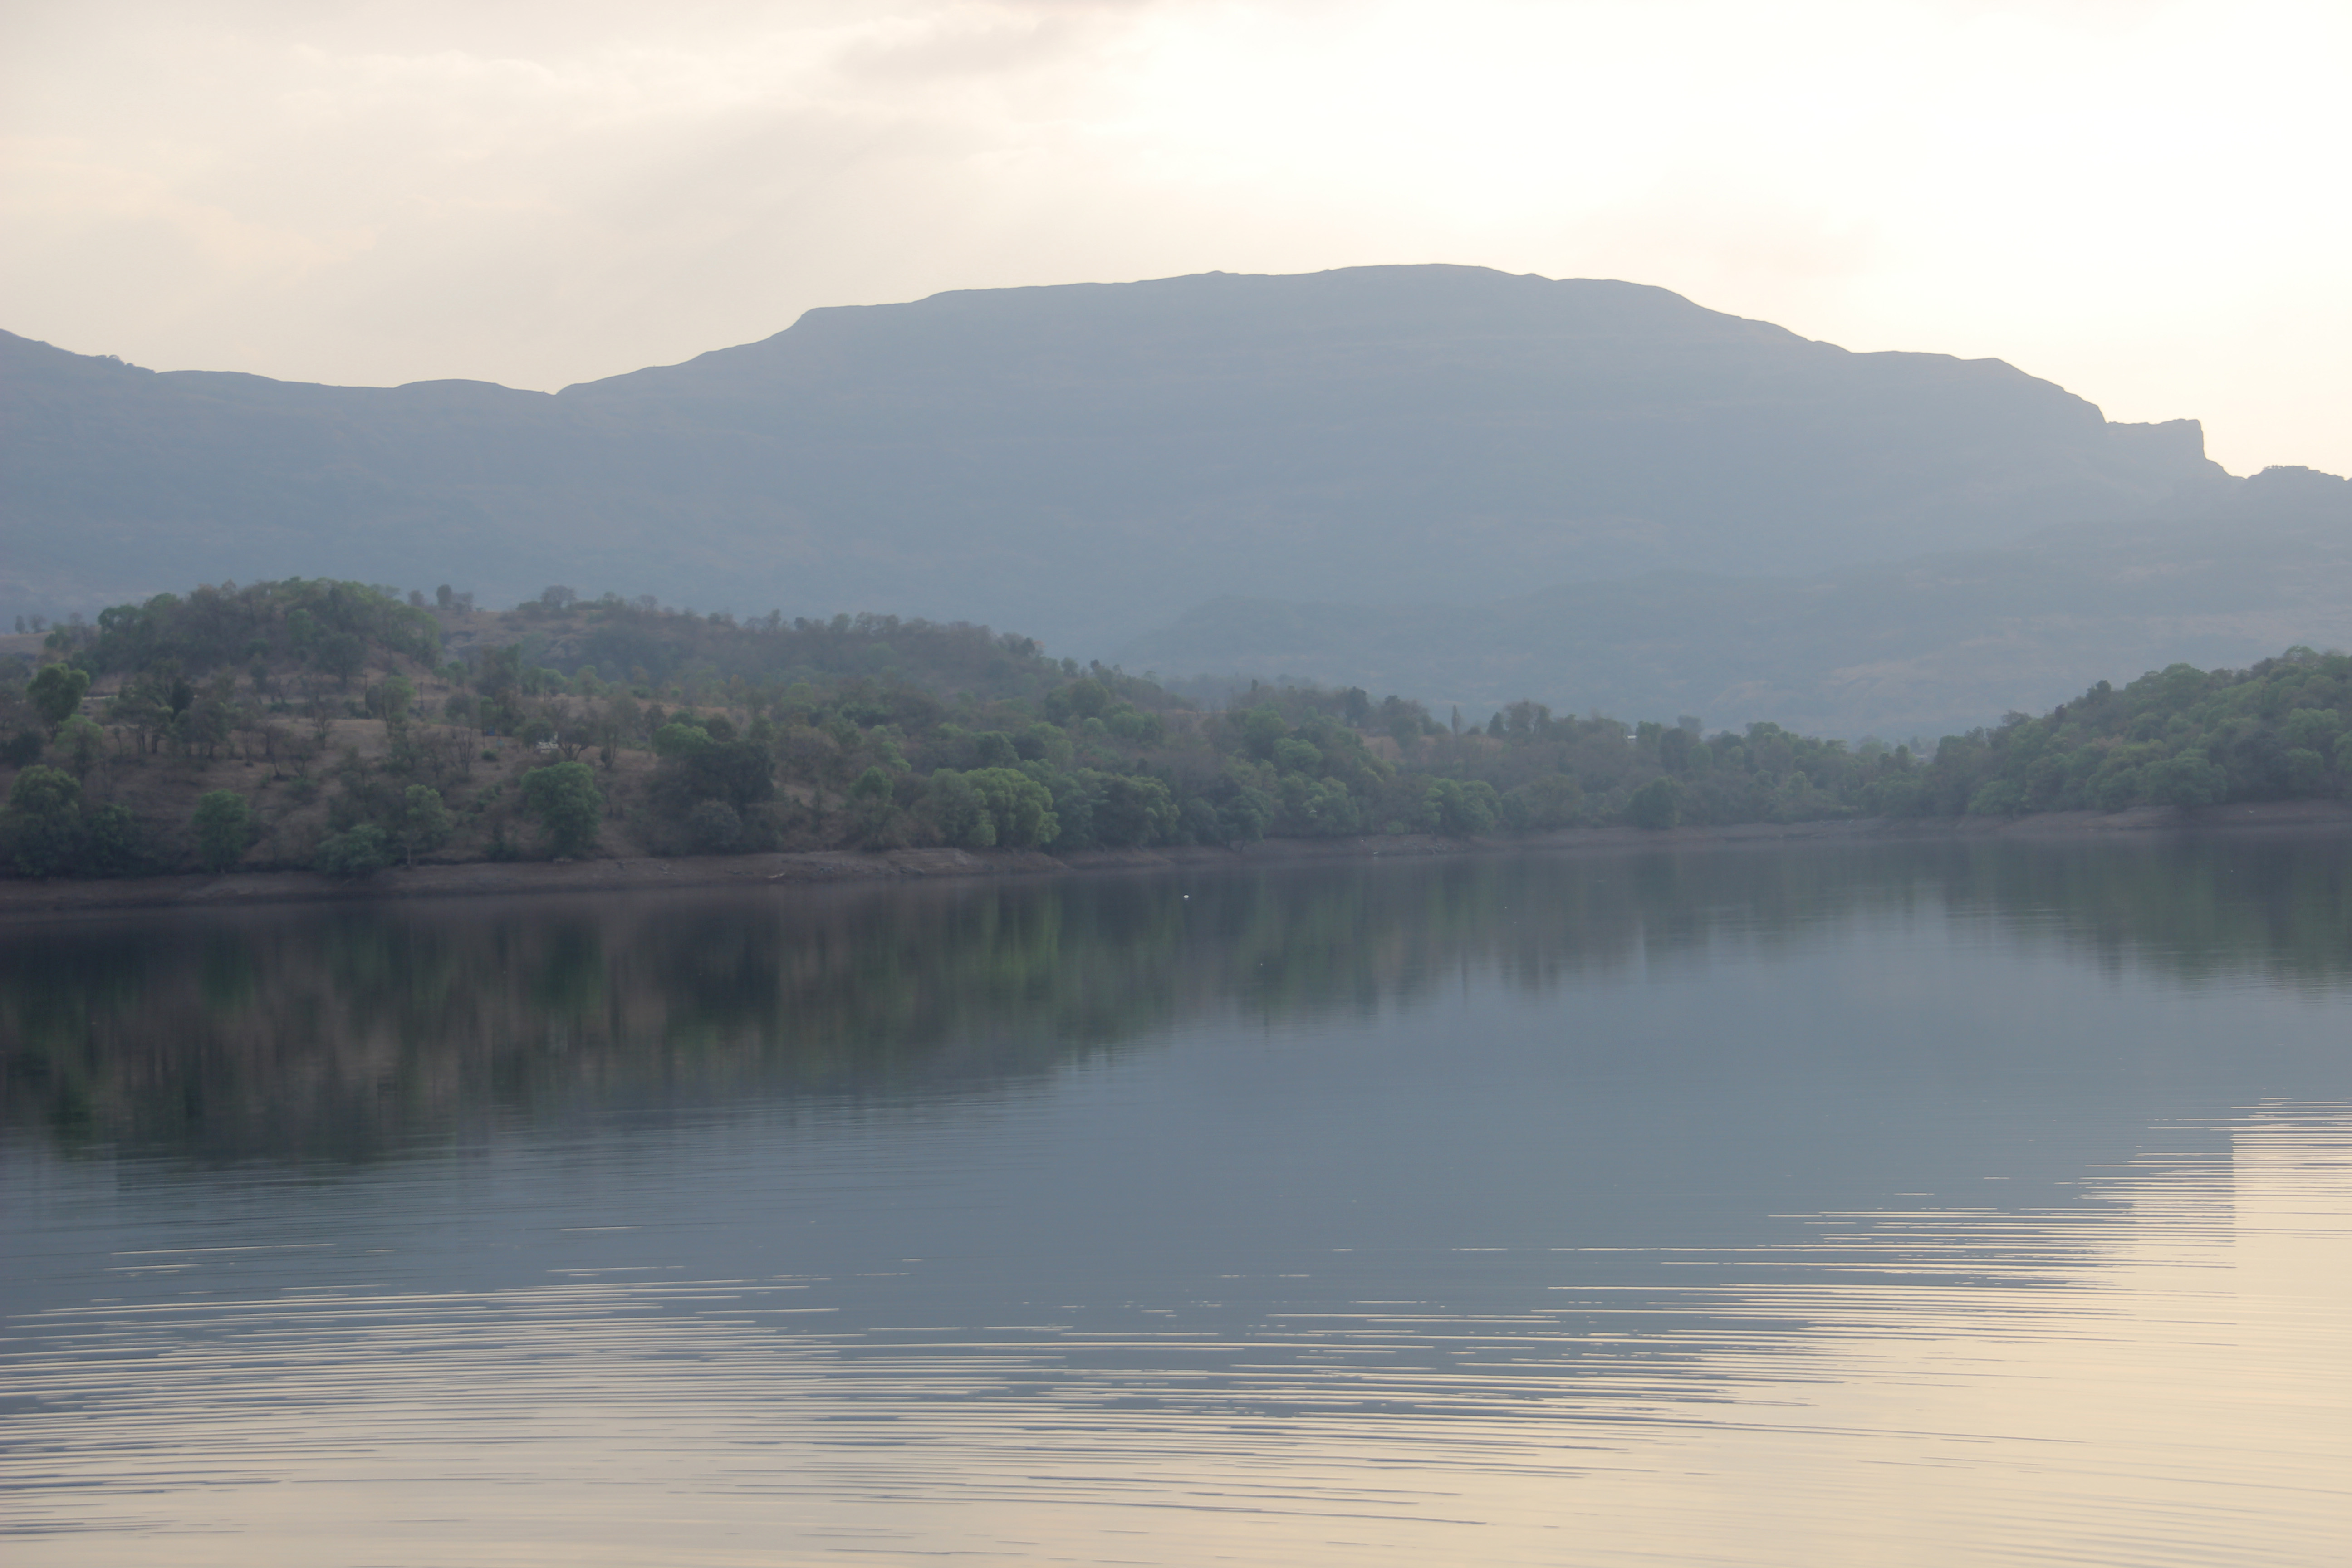
bhandardara, body of water, water resources, water, sky, nature, lake, reflection, reservoir, atmospheric phenomenon, river, highland, loch, bank, morning, cloud, hill, lake district, wilderness, waterway, mountain, hill station, calm, tree, landscape, fell, tarn, mist, horizon, mountain range, haze, lacustrine plain, forest, sound